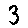
Label: 3